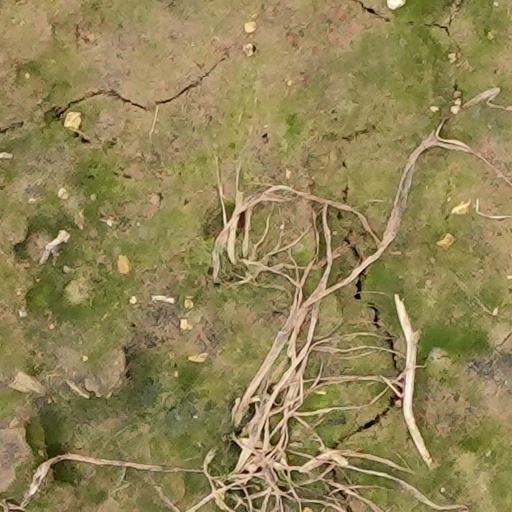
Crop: wheat